Which point is corresponding to the reference point?
Reference image:
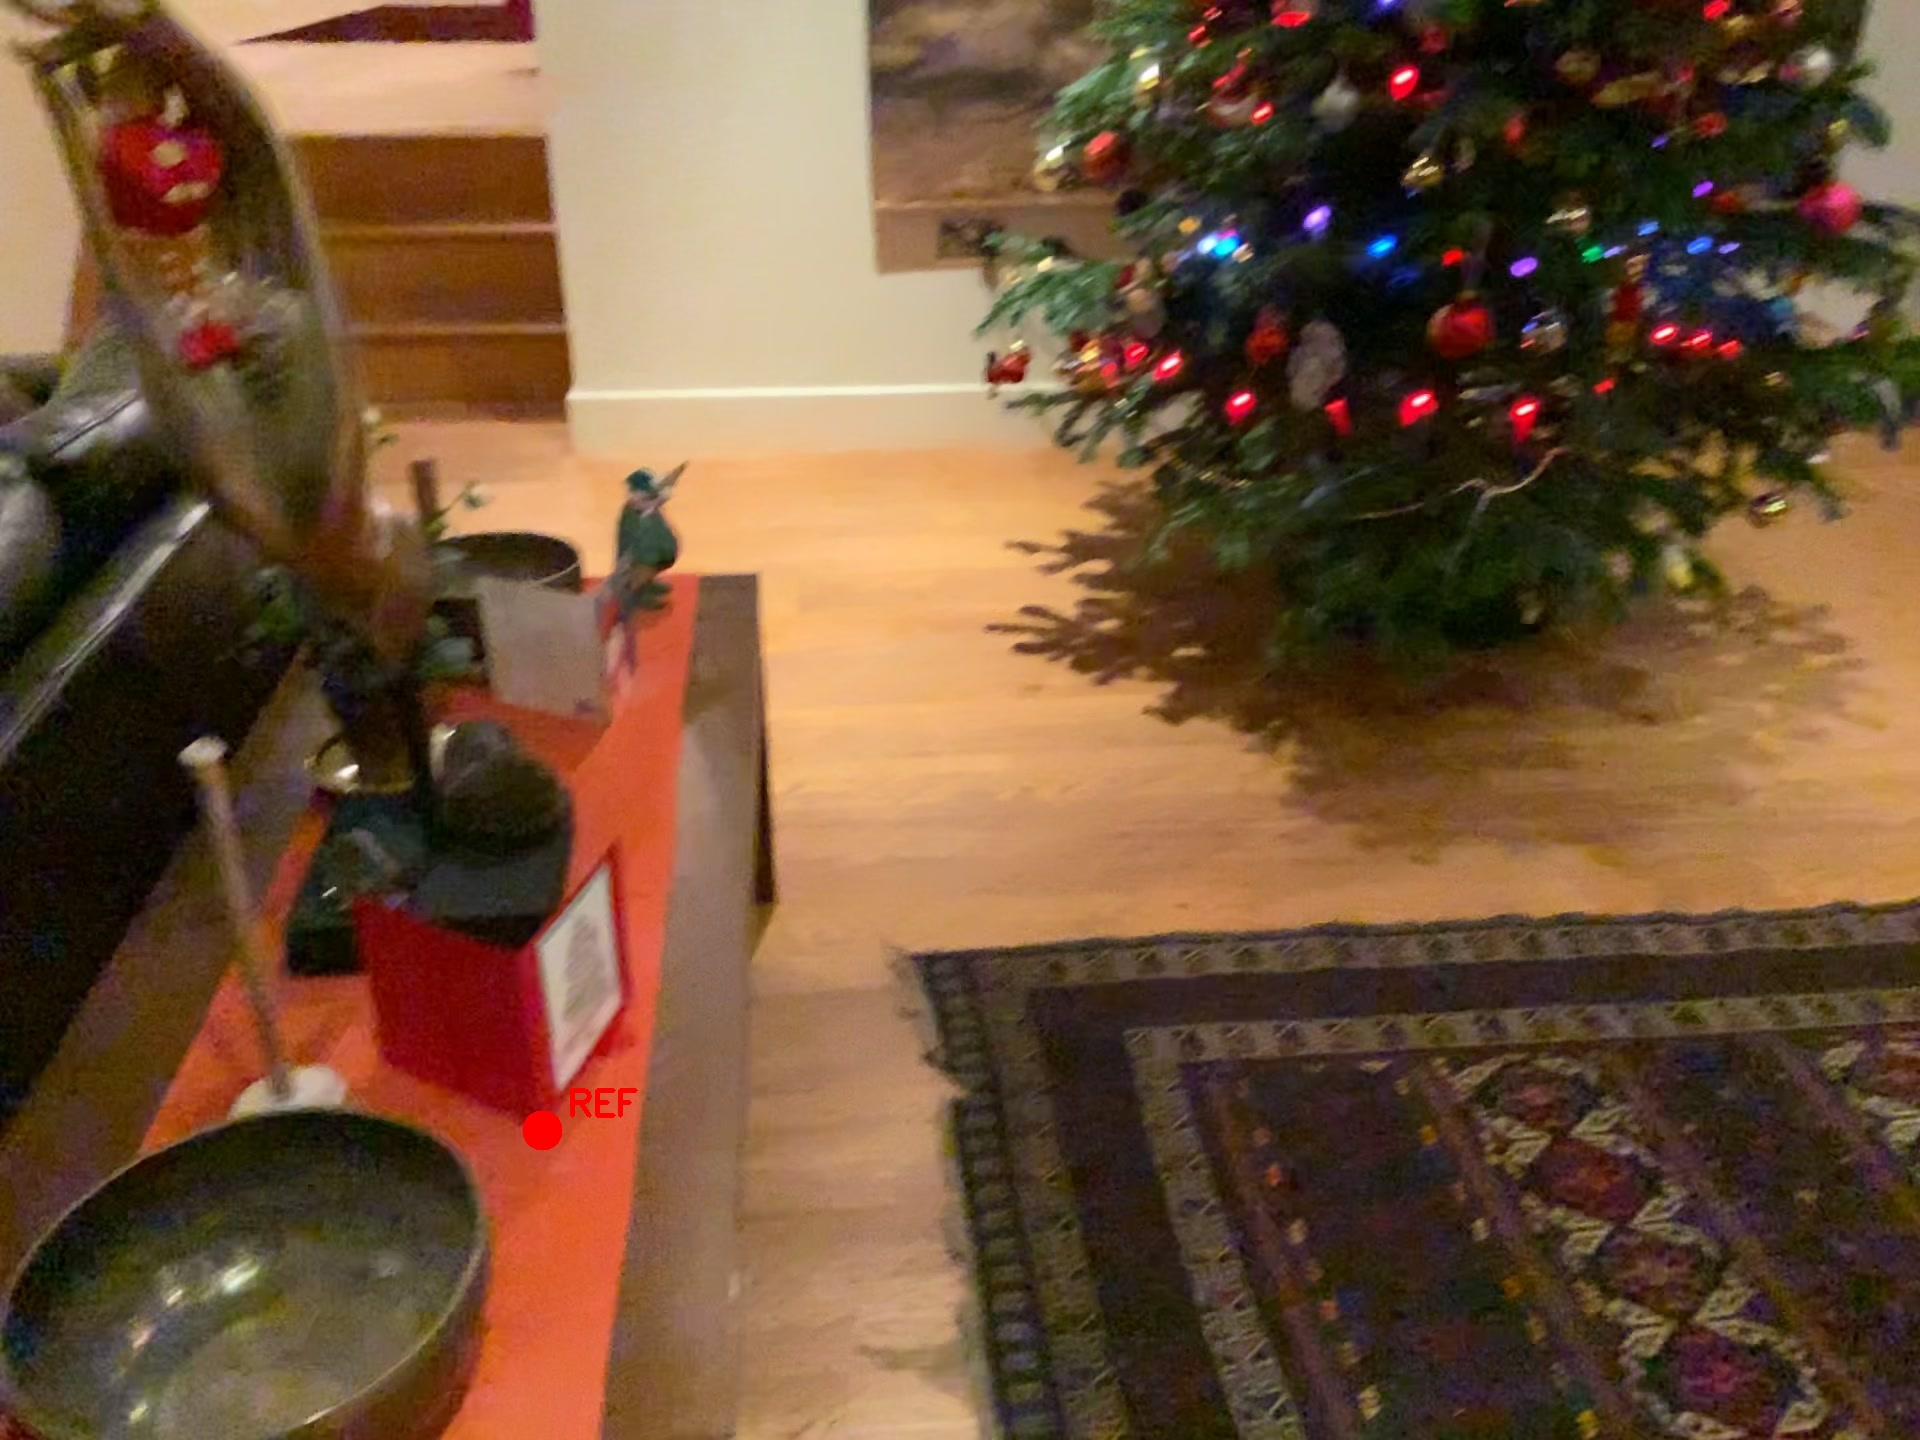
Option image:
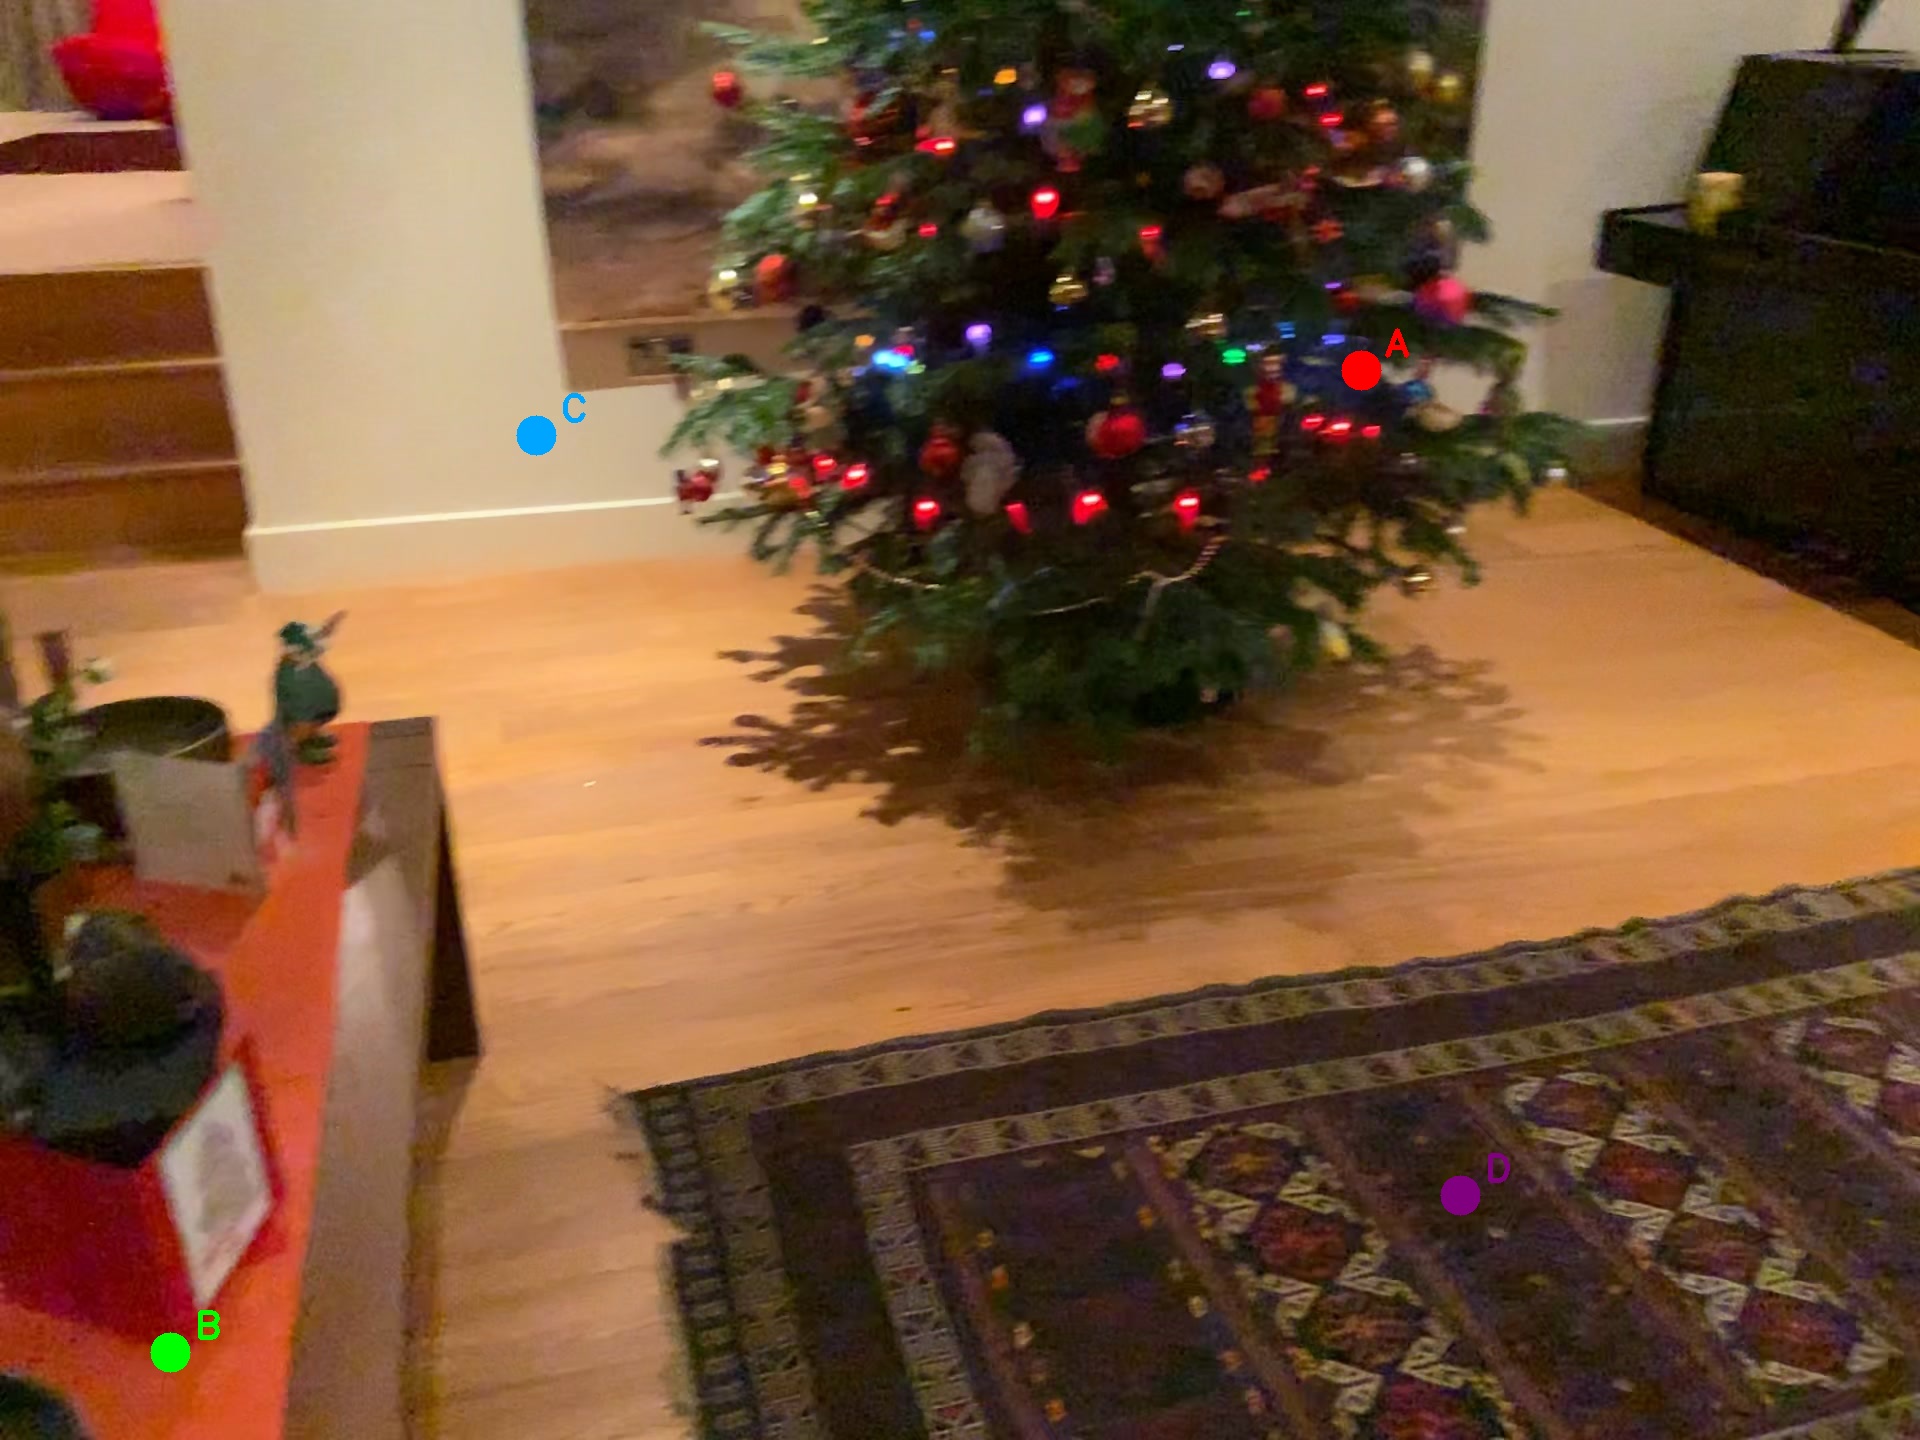
Choices:
Point A
Point B
Point C
Point D
Answer: (B)